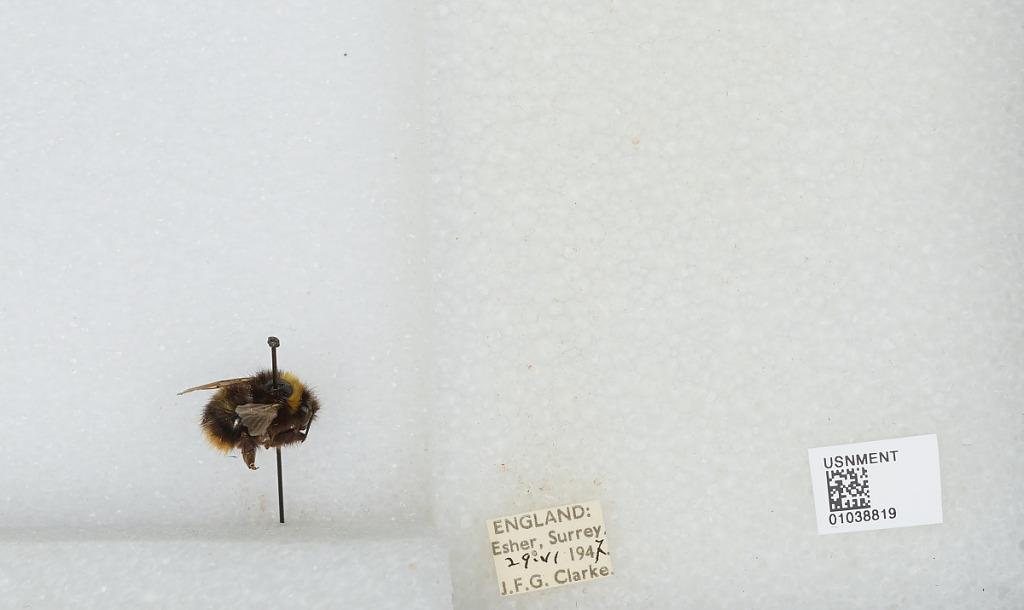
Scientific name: Bombus (Pyrobombus) pratorum (Linnaeus)
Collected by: J. Clarke
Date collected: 1947-6-29
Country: United Kingdom
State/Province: England
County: Surrey
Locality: Esher
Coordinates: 51.3691, -0.365